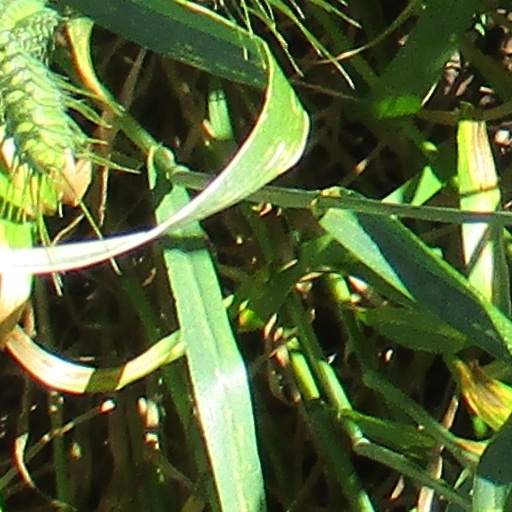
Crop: wheat